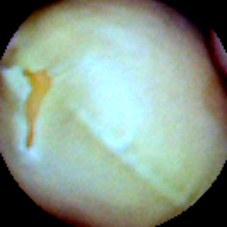
Label: Skin-damaged